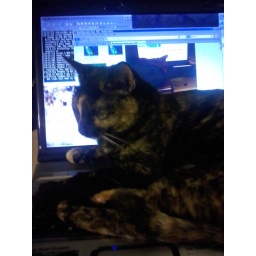
Recursive computer theft by cat :x